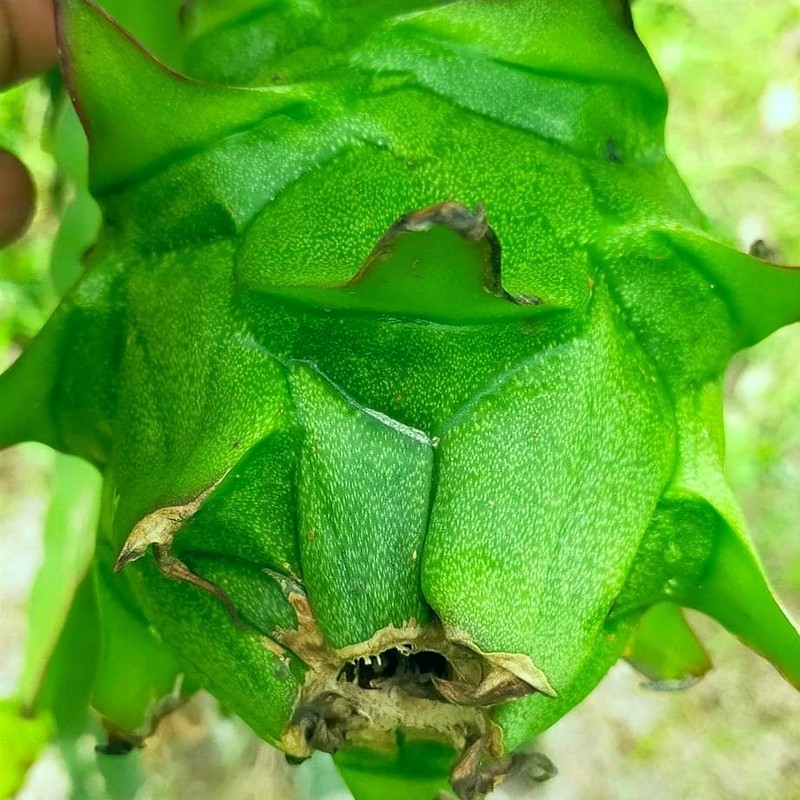
Label: Immature Dragon Fruit